Gordon Bashford

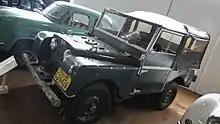
Early Land Rover

Bashford joined the Rover Company at the age of 14 as an apprentice in 1930. He went on to be instrumental in the design of Rover's revolutionary Land Rover off-road vehicle which was launched at the Amsterdam Motor Show in 1948.